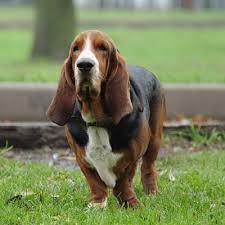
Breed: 241-n000100-basset